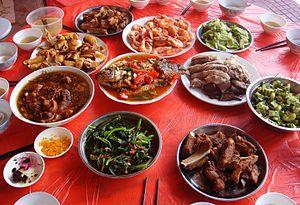
La cuisine hainanaise est connue pour sa fraîcheur et sa richesse. Du fait de leur grande disponibilité, les fruits de mer y dominent, mais le « lait de coco, façon Qiongzhou », le « poulet hainanais au lait de coco » et le mouton de Dongshan, nourri aux feuilles de thé, sont aussi très prisés.